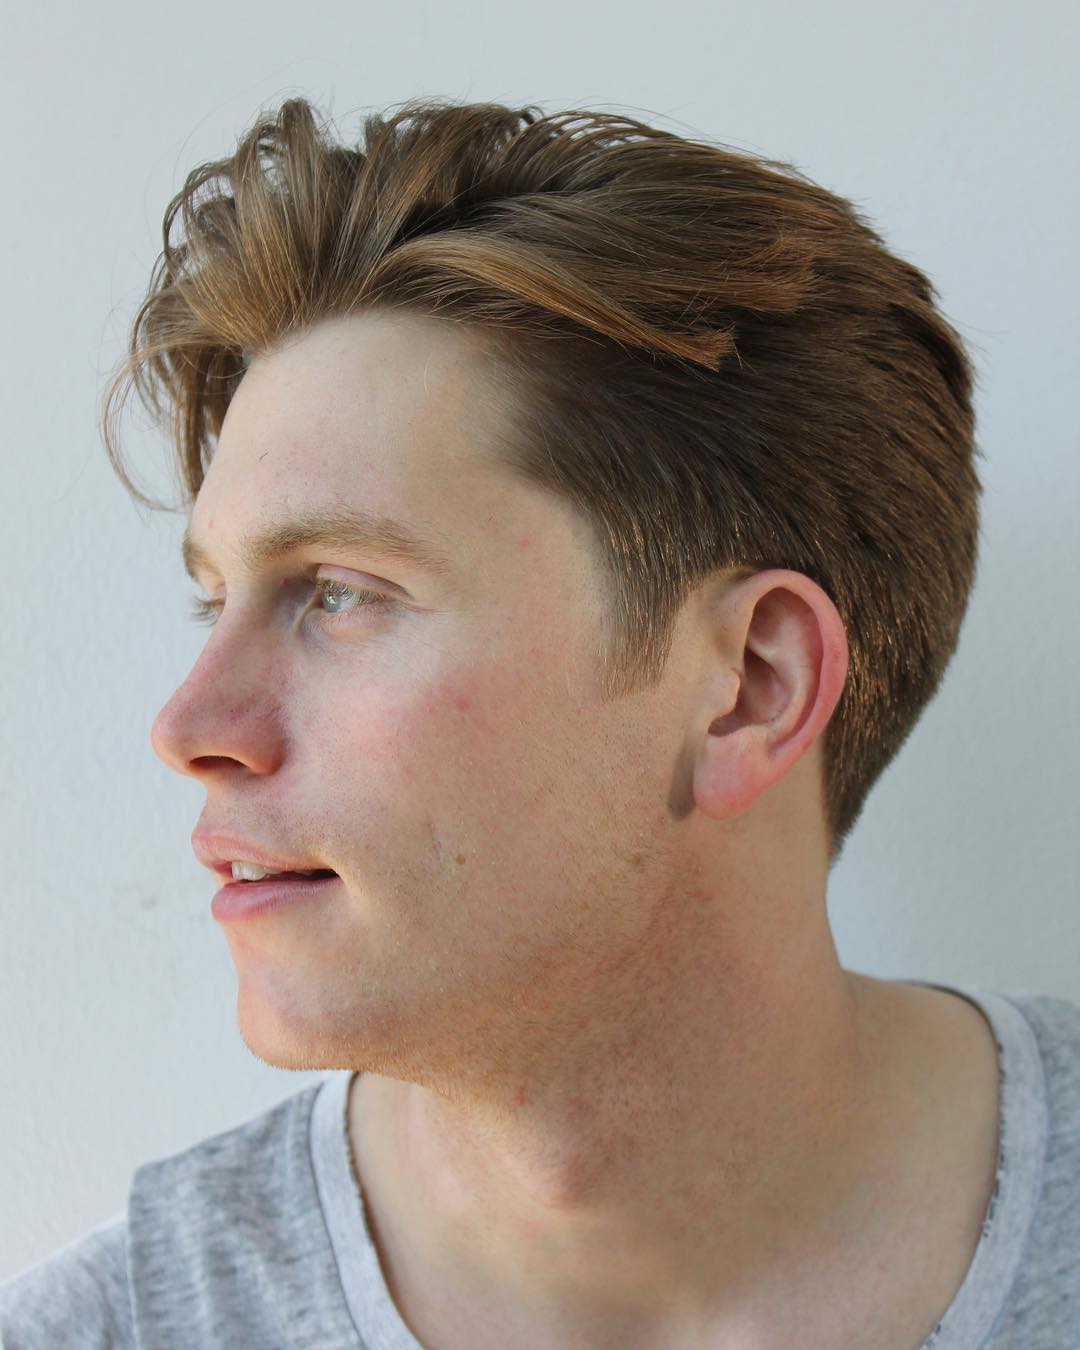
Gender: men